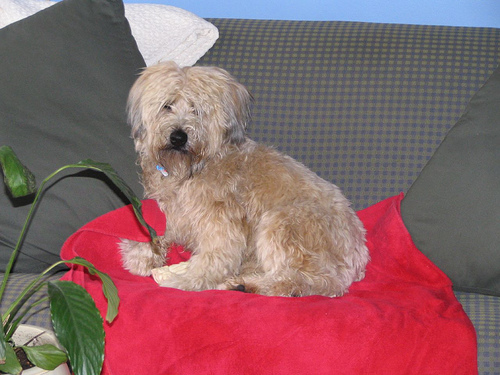
Animal: dog
Breed: wheaten terrier